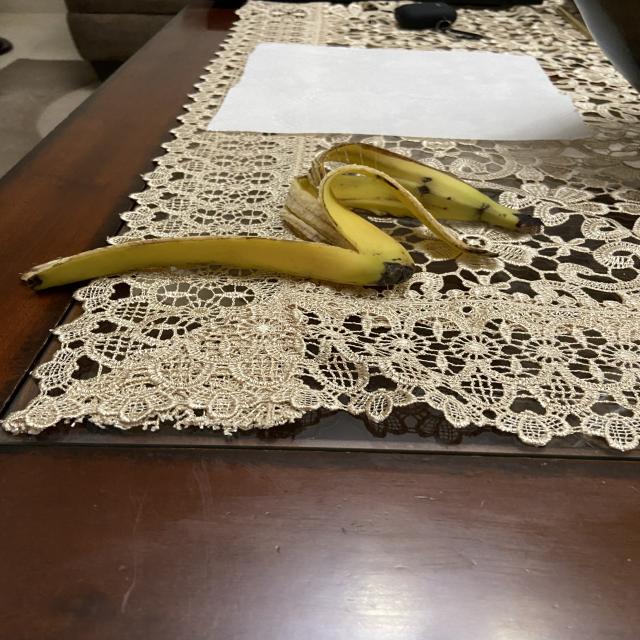
Label: bananas